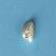
Maize quality: Bad